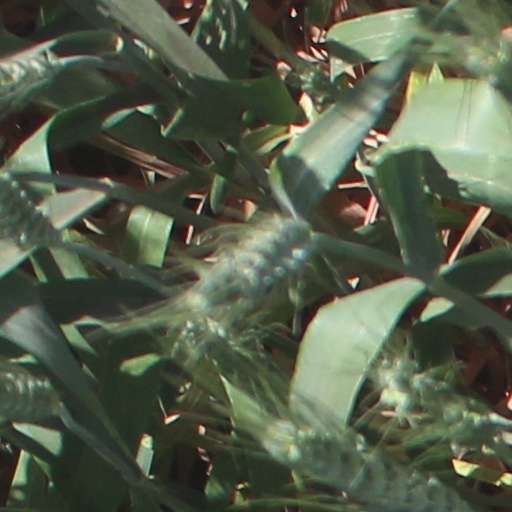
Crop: wheat